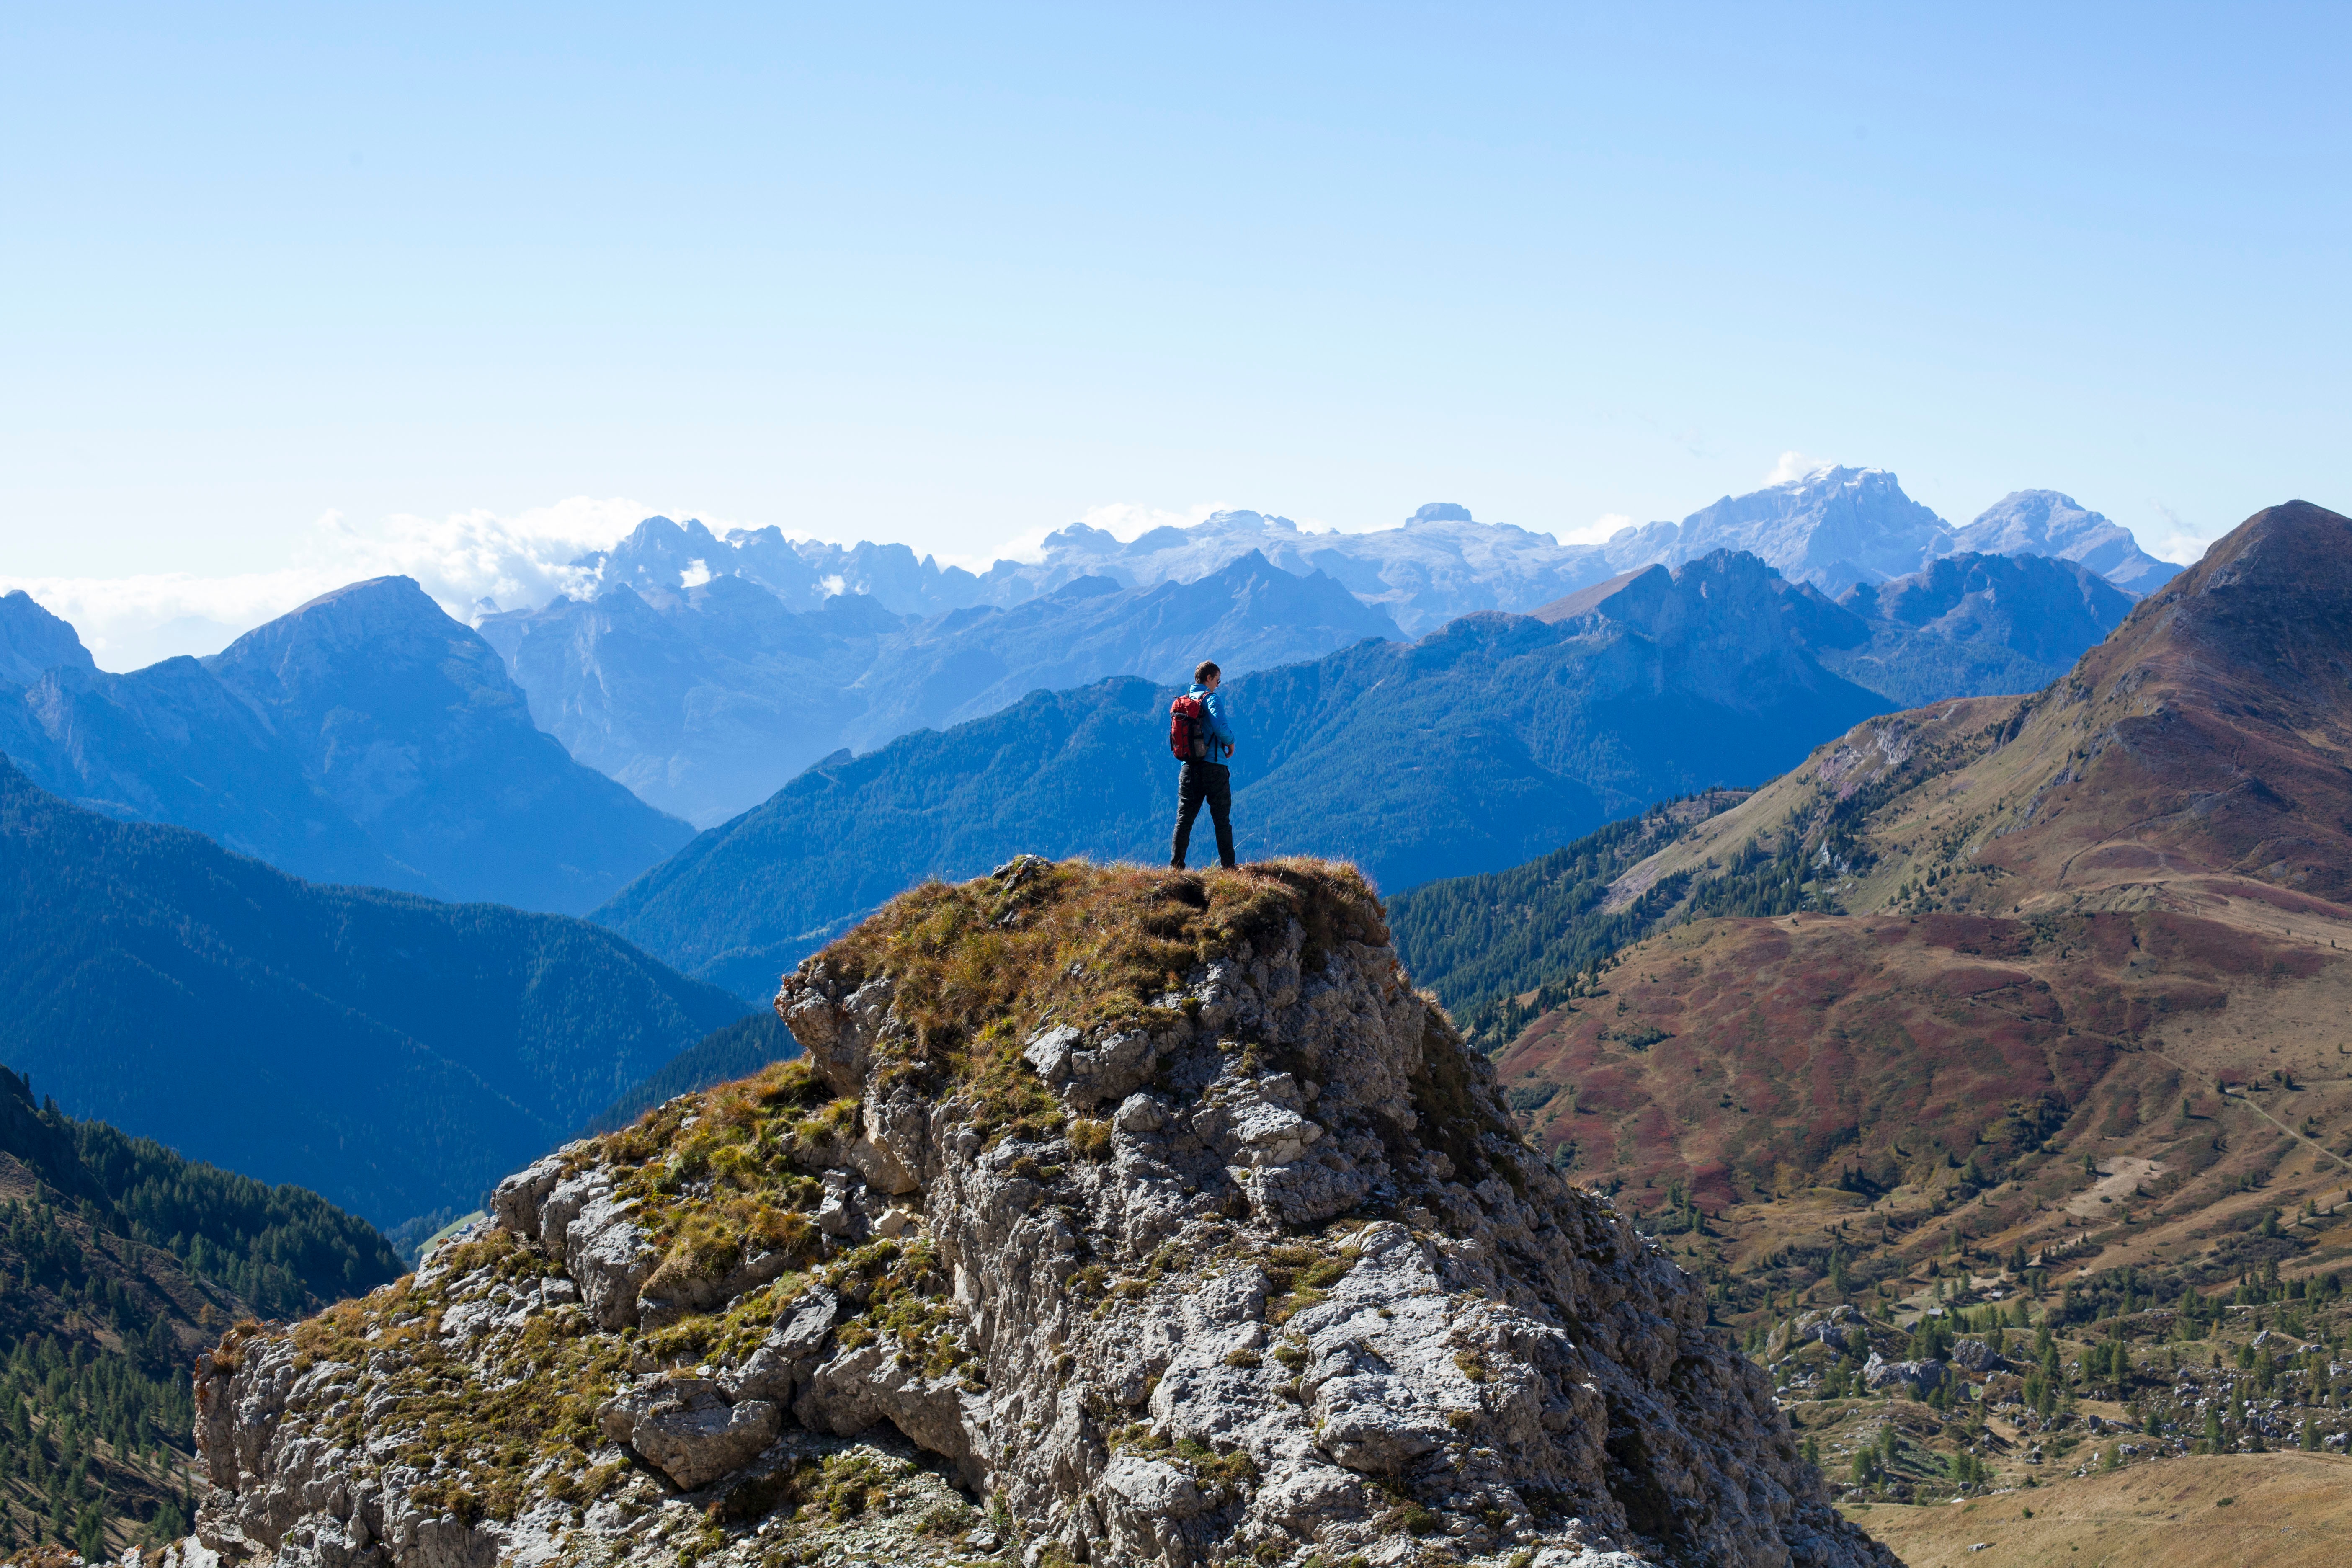
wilderness, walking, mountain, hiking, adventure, valley, mountain range, extreme sport, ridge, summit, mountaineering, sports, alps, backpacking, plateau, fell, cirque, landform, mountain pass, geographical feature, mountainous landforms